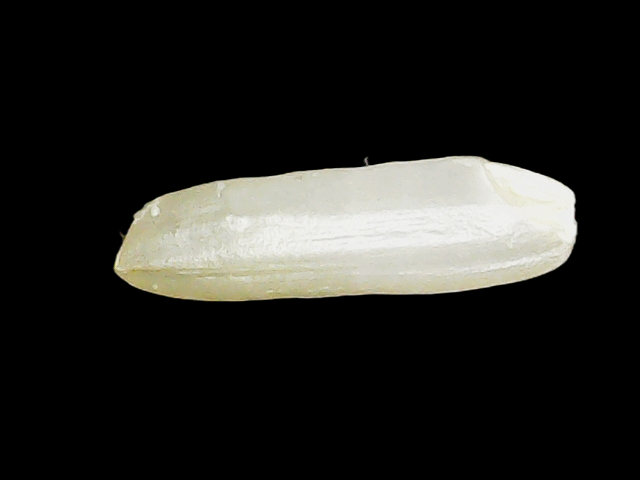
Rice variety: Binadhan14